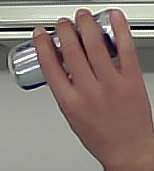
Product: redbull_energydrink